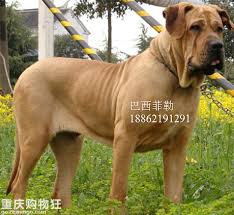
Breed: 220-n000032-Fila_Braziliero